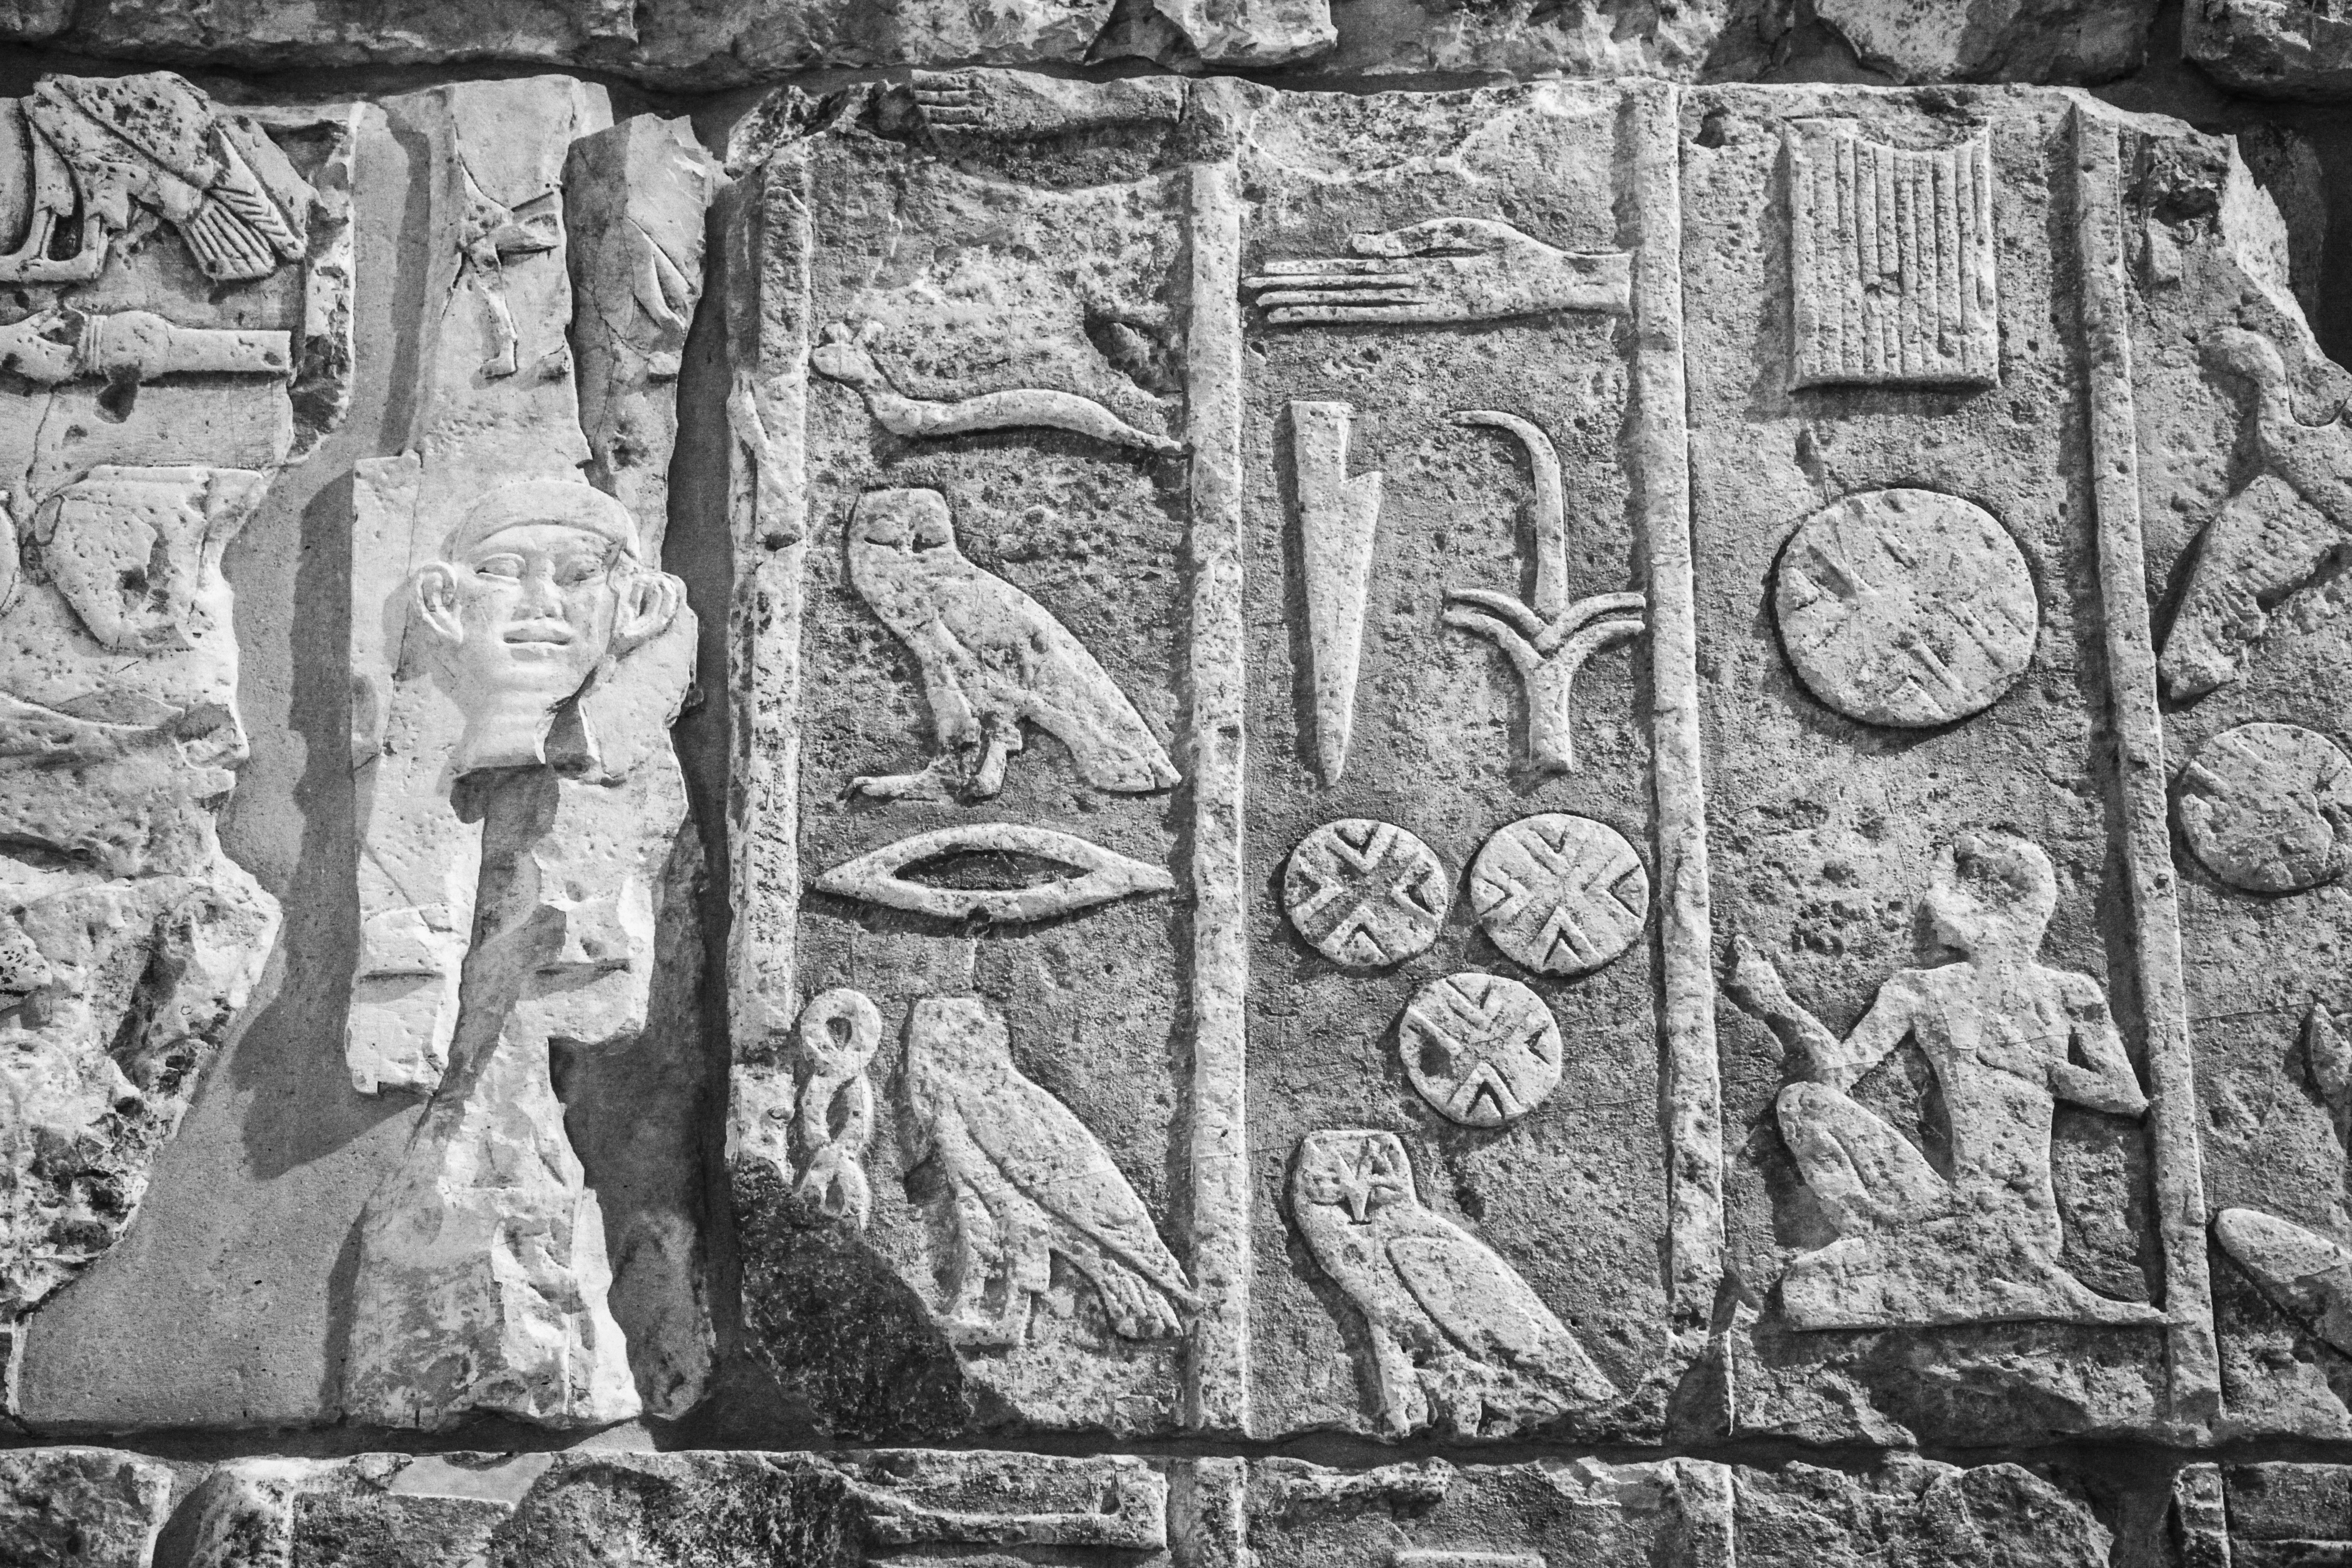
writing, rock, bird, light, black and white, architecture, antique, texture, old, stone, monument, statue, pattern, alphabet, ancient, historic, monochrome, egypt, sculpture, art, drawing, archaeology, temple, ruins, eye, civilization, culture, beautiful, history, carving, relief, shape, egyptian, pharaoh, stele, archaeological site, stone carving, hieroglyphic, monochrome photography, hieroglyph, ancient history, maya civilization